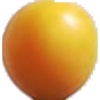
Label: Cherry Wax Yellow 1